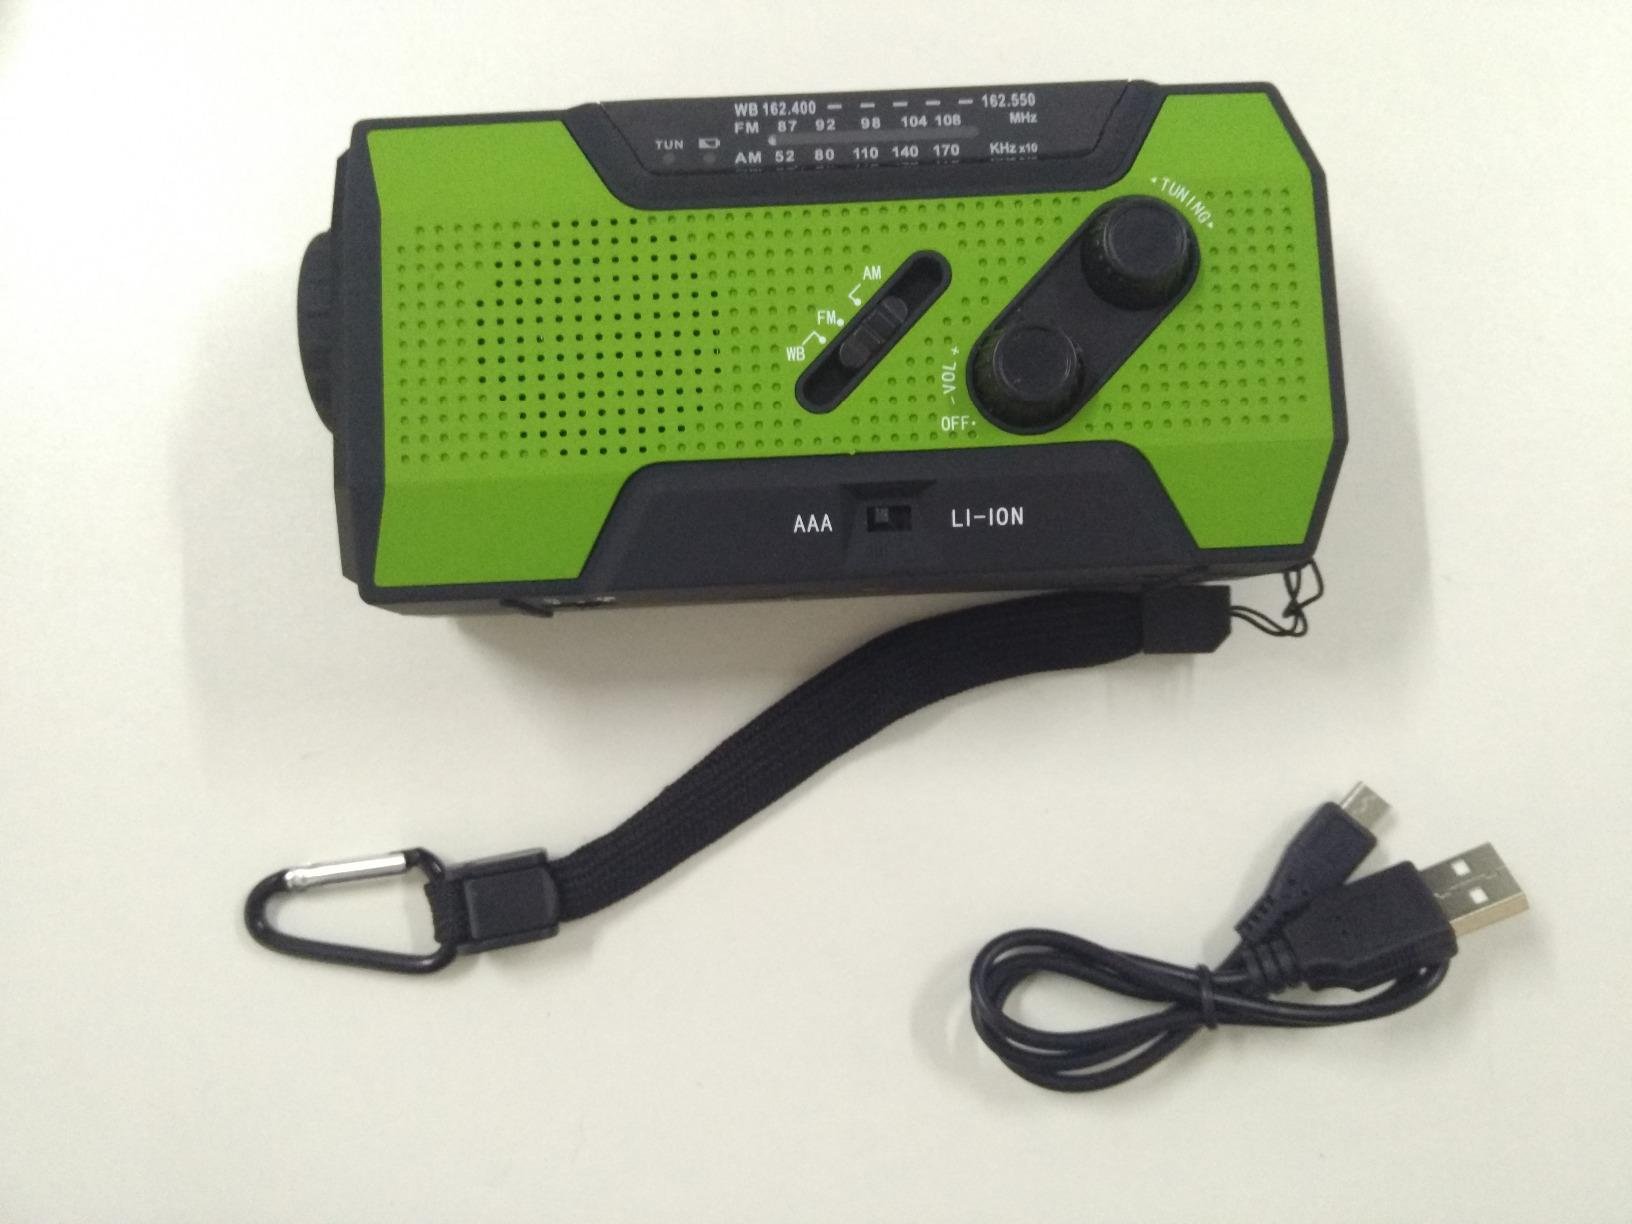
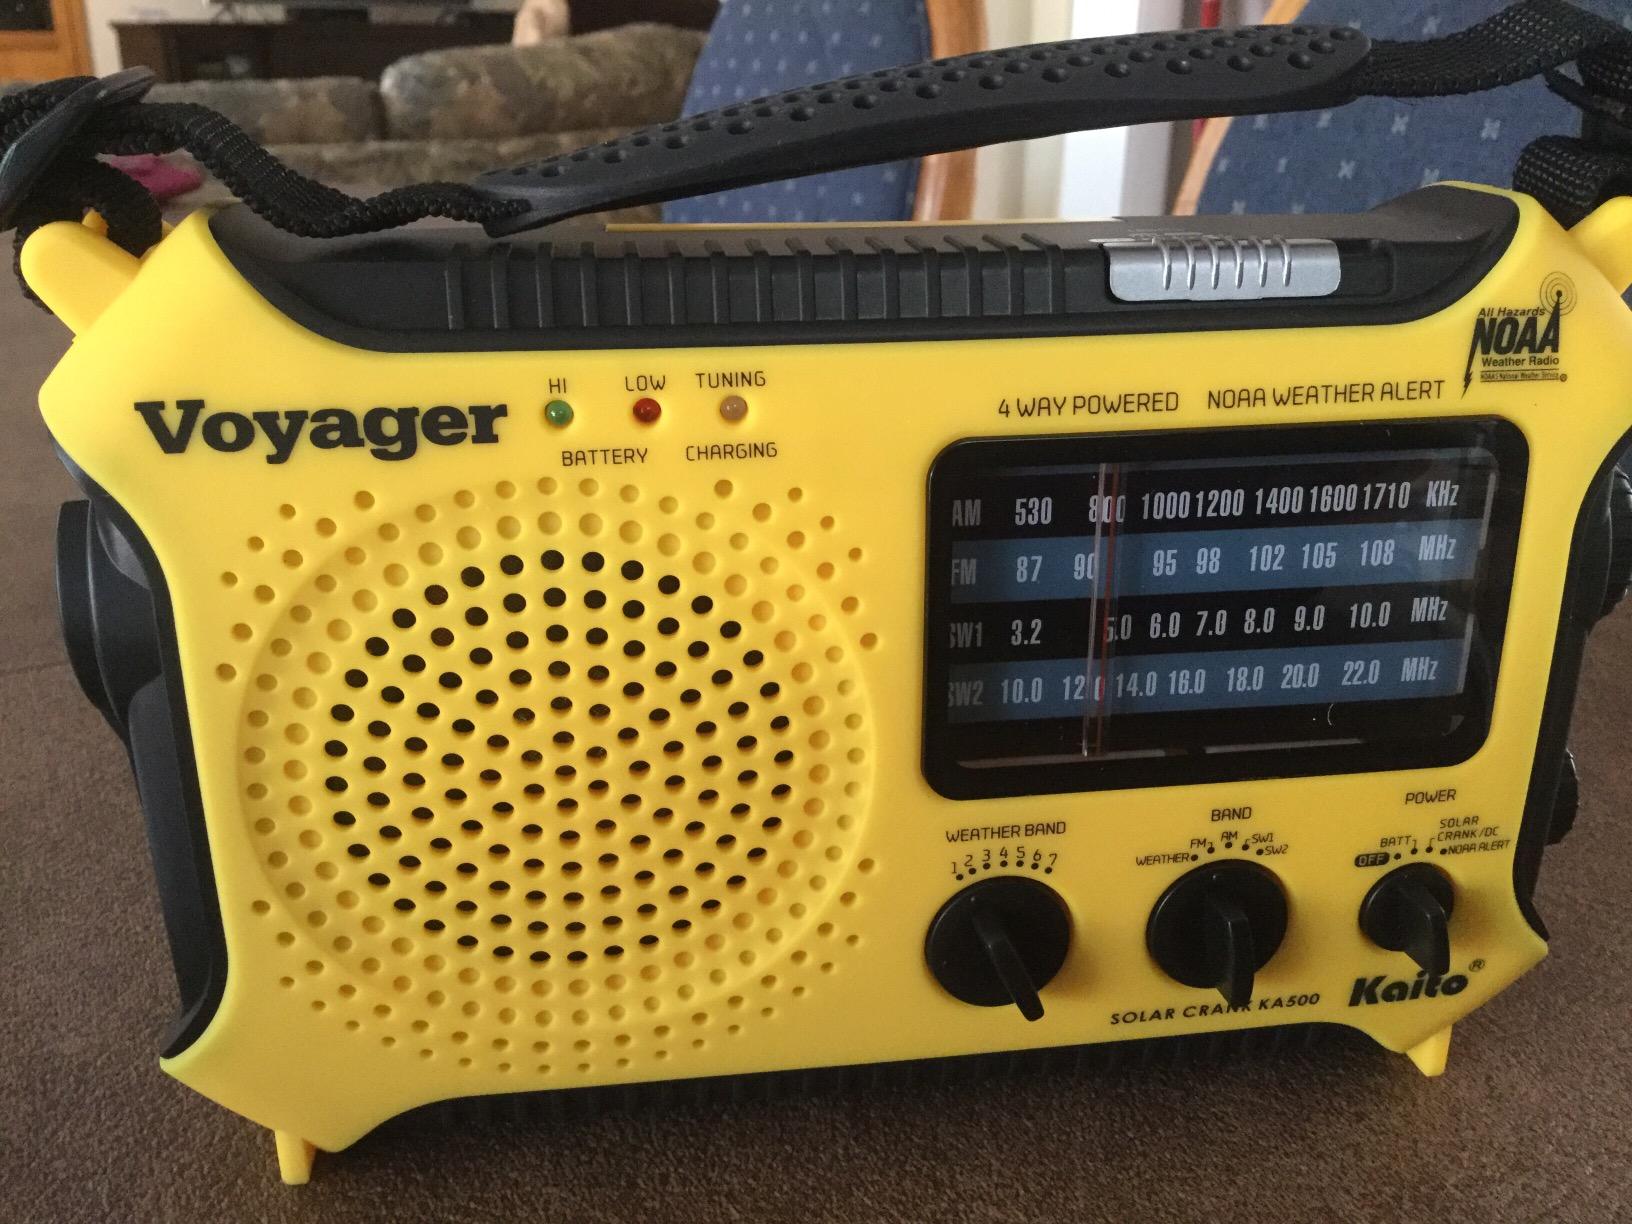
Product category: radio
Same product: no